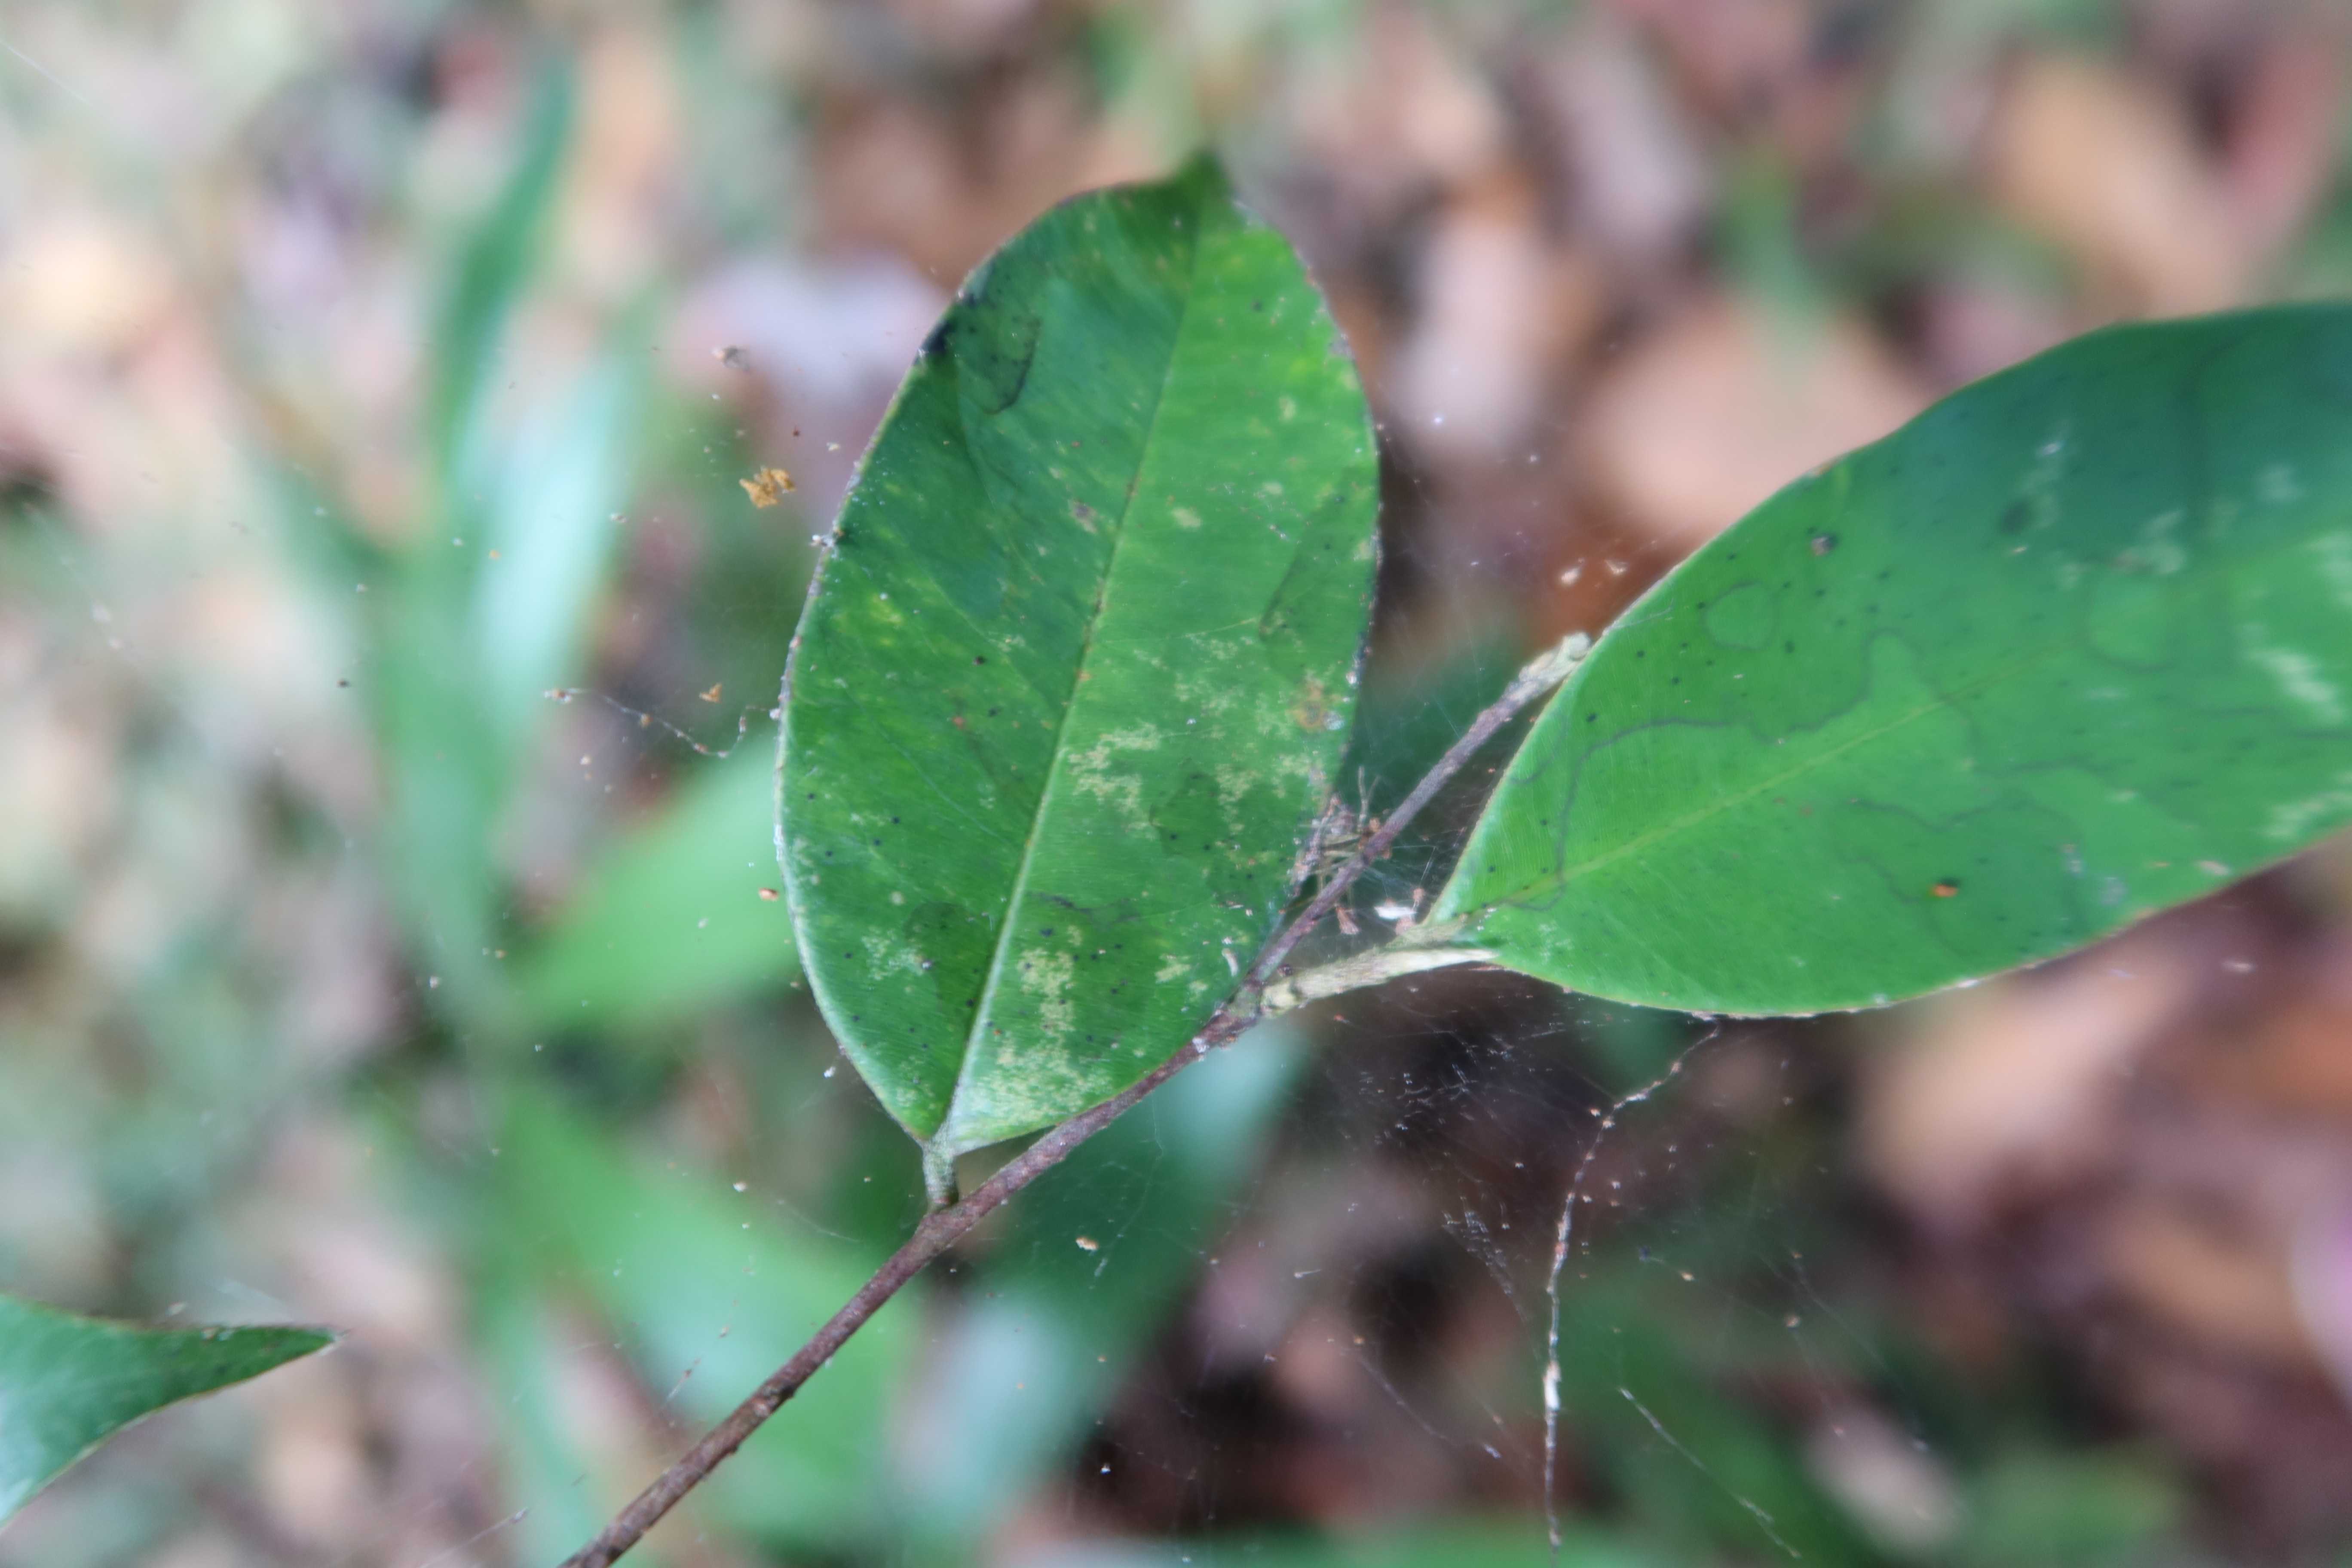
Label: Downy mildew